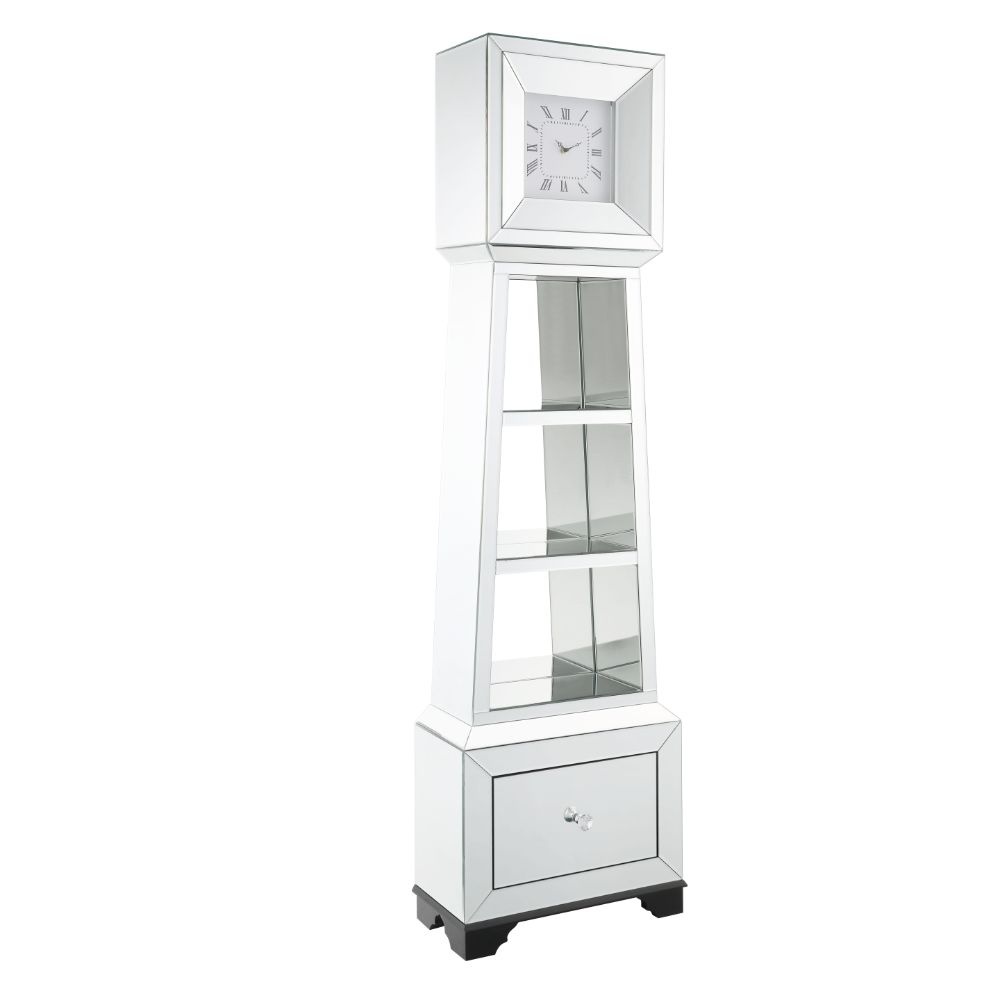
Dominic Grandfather Clock
• Assembled, Grandfather Clock • Beveled Mirrored Finish • Orientation: Standing Flat Wall (NOT CORNER) • Storage: 3 Open Comparmtents & 1 Drawer • Clock Mechanism: Quartz, Battery Required: 1A Not Included • Chime Sound: Not Included (Low Ticking) • Numeral Type: Roman • • CONSTRUCTION • • Mirrored Case: Beveled Mirror, Analog Clock w/4mm Clear Glass (NOT Beveled/NOT Tempered), MDF • Wood Bracket Leg: Black Finish • Drawer: DOVETAIL French Front Dalton Grandfather Clock Grandfather Clocks Clock And Glass And Composite Wood Accent Glam Mirrored Dimensions: Length: 18, Width: 8, Height: 63, Weight: 0
Brand: ACME
Category: Home & Garden > Decor > Clocks > Floor & Grandfather Clocks > Grandfather Clocks